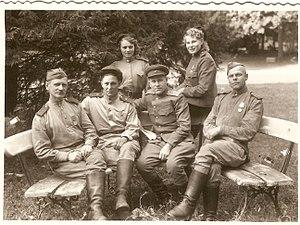
Les viols durant l’occupation de l'Allemagne sont des viols massifs qui ont eu lieu pendant l'occupation du territoire allemand par les troupes alliées entrées en Allemagne dans les derniers mois de la Seconde Guerre mondiale.